Till Eulenspiegel

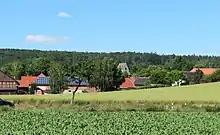
Kneitlingen, the place of birth of Till Eulenspiegel

According to the chapbook, Eulenspiegel was born in Kneitlingen in Lower Saxony near Brunswick around 1300. As a vagrant ("Landfahrer"), he travelled through the Holy Roman Empire, especially Northern Germany, but also the Low Countries, Bohemia, and Italy.